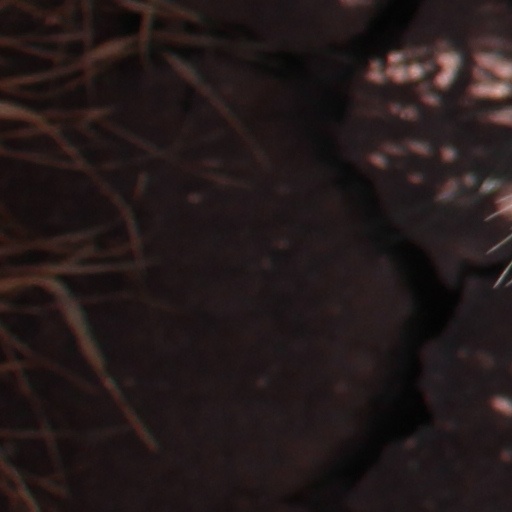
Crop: wheat